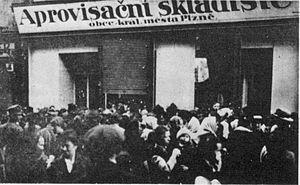
Les femmes pendant la Première Guerre mondiale ont connu une mobilisation sans précédent. La plupart d'entre elles ont remplacé les hommes enrôlés dans l'armée en occupant des emplois civils ou dans des usines de fabrication de munitions. Plusieurs centaines de milliers ont servi dans les différentes armées dans des fonctions de soutien, par exemple en tant qu'infirmières. Certaines, en Russie par exemple, ont participé aux combats. D'autres encore sont restées inconditionnellement pacifistes.
Le 28 juillet 1914, l'Autriche-Hongrie, surnommée « monarchie danubienne » ou « double monarchie », déclare officiellement la guerre au royaume de Serbie, ce qui, par le jeu des alliances, plonge toute l'Europe dans le « troisième chapitre des guerres balkaniques ». Soutenue par le Reich allemand, l'Autriche-Hongrie se trouve rapidement sous une tutelle allemande de plus en plus forte au fil de la guerre, privant la double monarchie de toute possibilité de sortie du conflit sans l'aval du Reich. À l'automne 1918, alors que la situation intérieure rend de plus en plus ardu le maintien de la monarchie et de l'intégrité territoriale de l'État, deux défaites militaires, la bataille de Doiran en Macédoine, en septembre, et la bataille de Vittorio Veneto sur le front italien, en octobre, sonnent le glas de l'Autriche-Hongrie et marquent la fin du règne des Habsbourg qui dominaient l'Europe centrale depuis plus de quatre siècles.